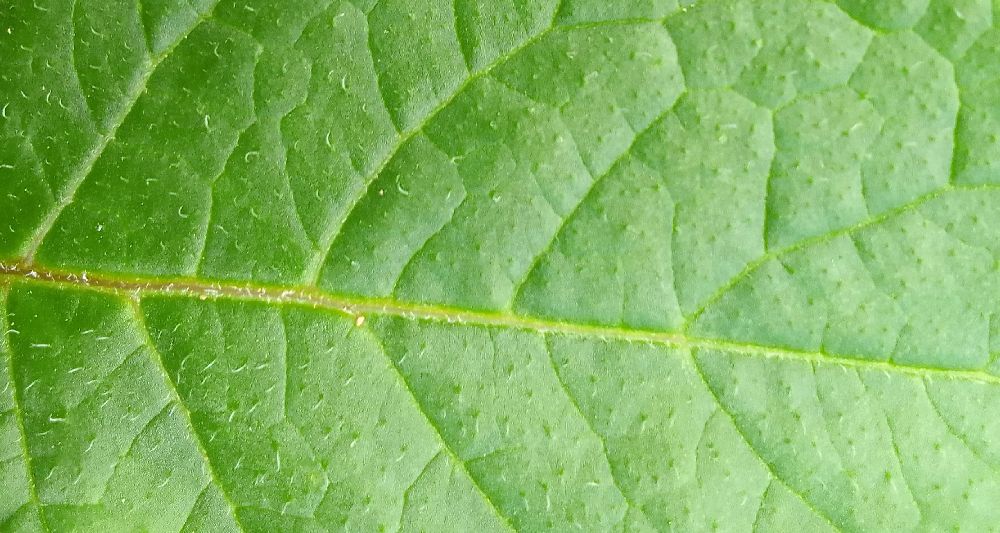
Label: Healthy